Rust (2024 film)

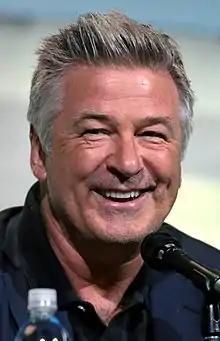
Alec Baldwin stars as Harland Rust.

In May 2020, it was announced that Alec Baldwin would produce and star in "Rust", a Western based on a story he created with writer and director Joel Souza. Baldwin told "The Hollywood Reporter" that he was elated to work with Souza after missing the opportunity to star in "Crown Vic" (2019). He compared the screenplay to the film "Unforgiven" (1992), and said it was inspired by a true story. When asked about his gun slinging and horse riding skills, he said: "They're always at the ready. I'm an actor of the old school. So if you read my resume—my motorcycle riding, my French, juggling, my horseback riding, my gunplay—is all right at my fingertips at all times."